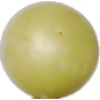
Label: Grape White 2